Lee Croft

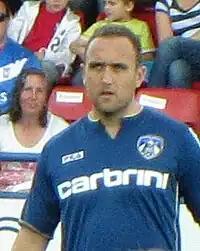
Croft playing for Oldham Athletic in 2012

Croft re-signed for Oldham Athletic on 1 February 2013, on a contract until the end of the 2012–13 season.